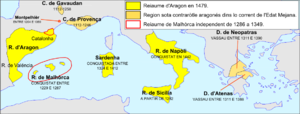
La couronne d'Aragon est une union dynastique qui a réuni de nombreux royaumes méditerranéens au Moyen Âge et à l'époque moderne. On date généralement sa naissance de l'union du royaume d'Aragon et du comté de Barcelone par le mariage de Pétronille d'Aragon et de Raimond-Bérenger IV de Barcelone en 1137. Après deux siècles d'union avec la couronne de Castille, elle disparaît en 1716 avec les décrets de Nueva Planta au profit du royaume de Castille. Elle constituait une confédération de royaumes réputés indépendants, disposant chacun de ses propres lois et institutions sous la domination d'un prince unique, titré roi d'Aragon et de Sicile.